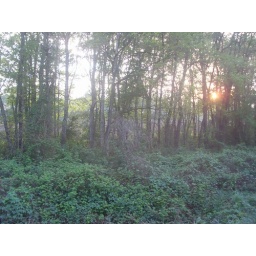
Sun set as seen from the train window when we stopped in the middle of nowhere.